Tower of Terror II

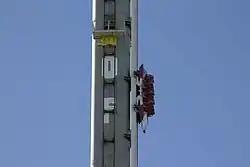
Tower of Terror II Escape Pod pictured ascending the Dreamworld Tower.

Up to 14 riders at a time are electro-magnetically accelerated to in seven seconds along the extended, launch tunnel. The track then pitches up 90 degrees to the vertical, with the passengers pulling 4.5 g. Riders are almost weightless during the entire vertical section of the ride for about 6.5 seconds, 3.25 seconds going up and 3.25 seconds falling back down. The car then pitches back down to horizontal and enters the tunnel where an on-ride camera takes photographs of riders. The vehicle continues to hurtle back into the station where it comes to a fairly rapid stop.